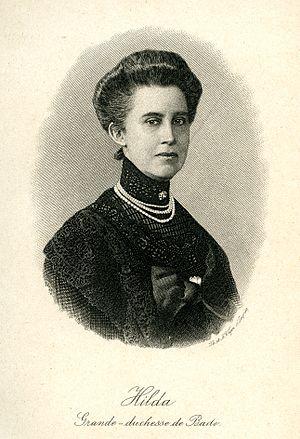
Hilda Charlotte Wilhelmine de Nassau (née le 5 novembre 1864 à Biebrich, morte le 8 février 1952 à Badenweiler)
Hilda Charlotte Wilhelmine de Nassau a été la dernière grande-duchesse de Bade.